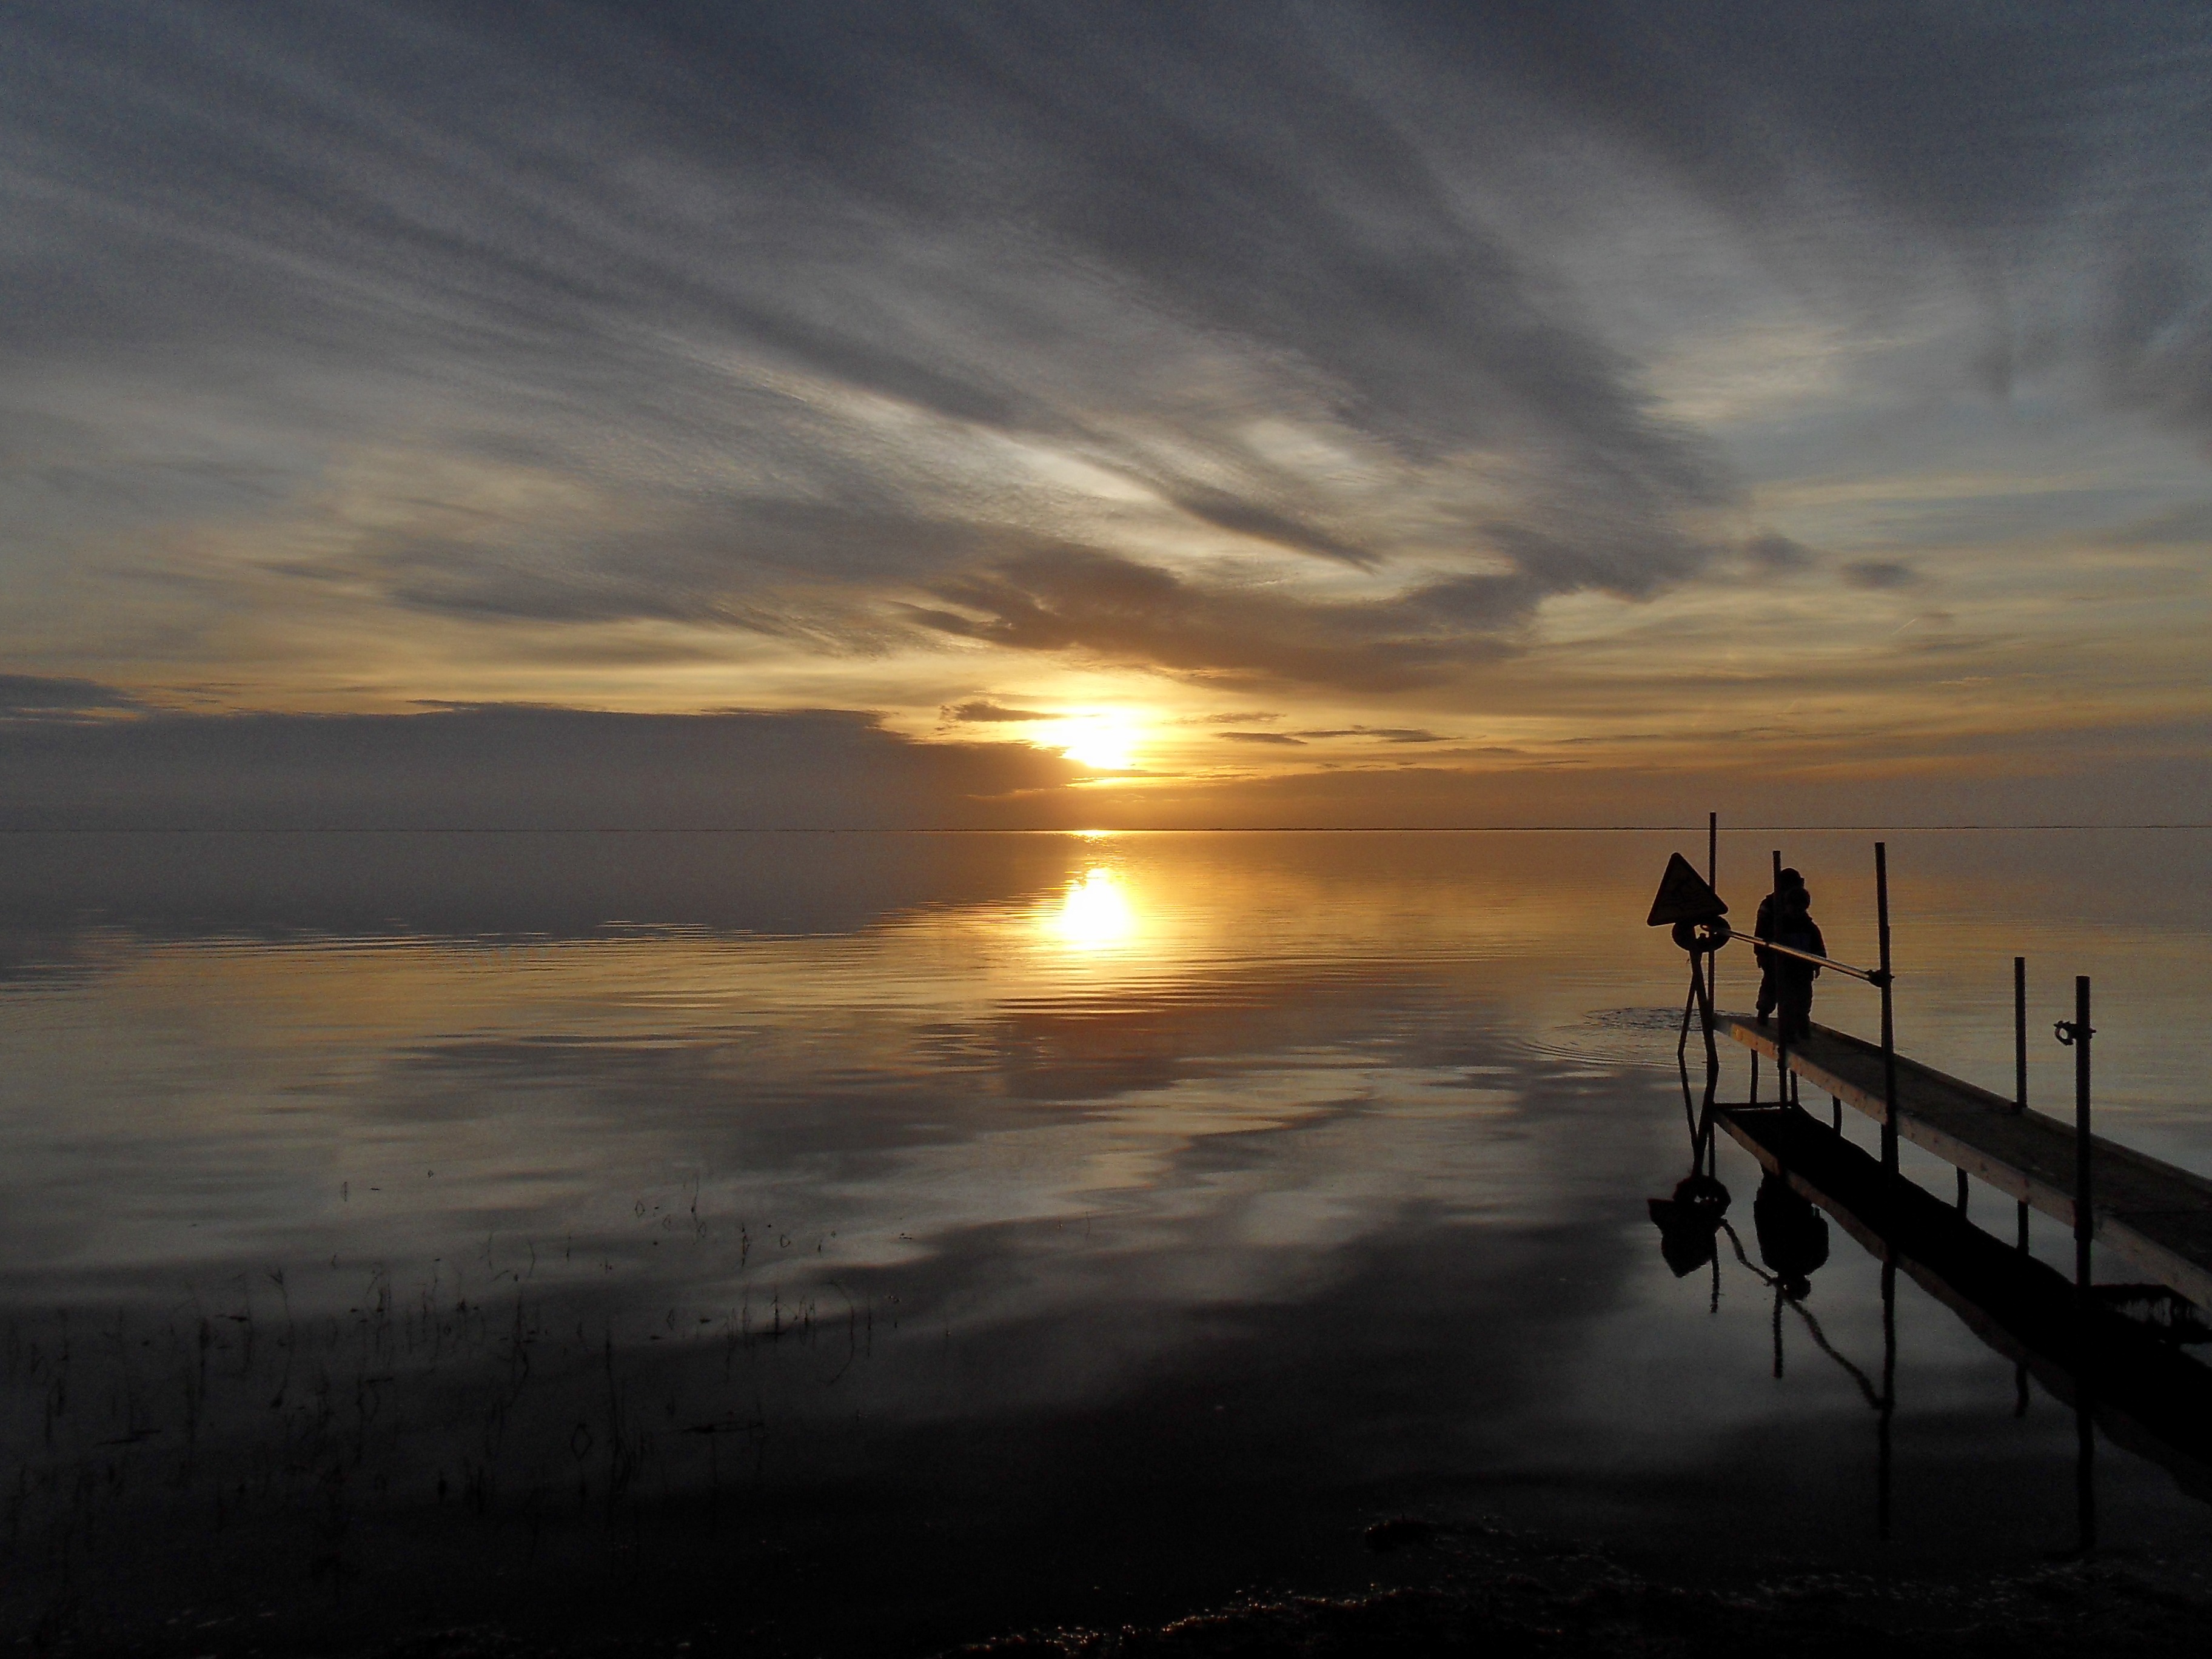
sea, coast, water, ocean, horizon, cloud, sky, sun, sunrise, sunset, sunlight, morning, wave, dawn, atmosphere, pier, dusk, evening, reflection, clouds, sundown, afterglow, danmark, atmospheric phenomenon